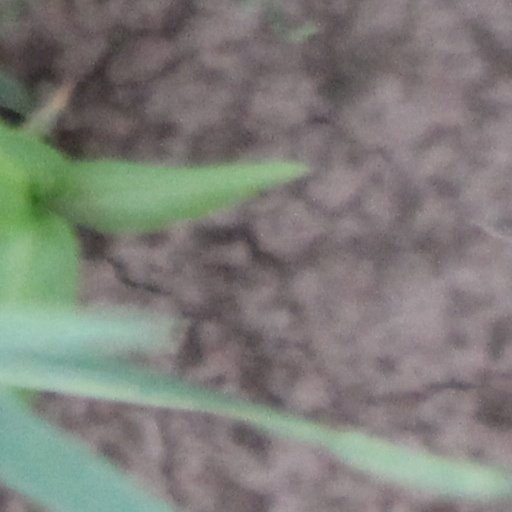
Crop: wheat